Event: Nepal Earthquake
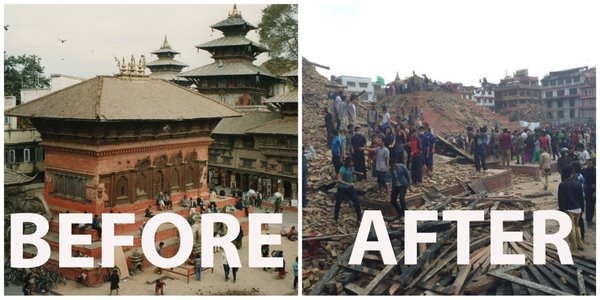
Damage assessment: damage